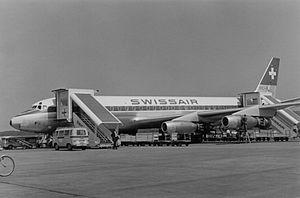
Swissair était la compagnie aérienne nationale suisse. Elle a été fondée en 1931 par Balz Zimmermann et par le pionnier de l’aviation Walter Mittelholzer. SAirGroup fait faillite le 2 octobre 2001 et cesse son activité en mars 2002. La compagnie arborait la croix suisse comme marque distinctive.